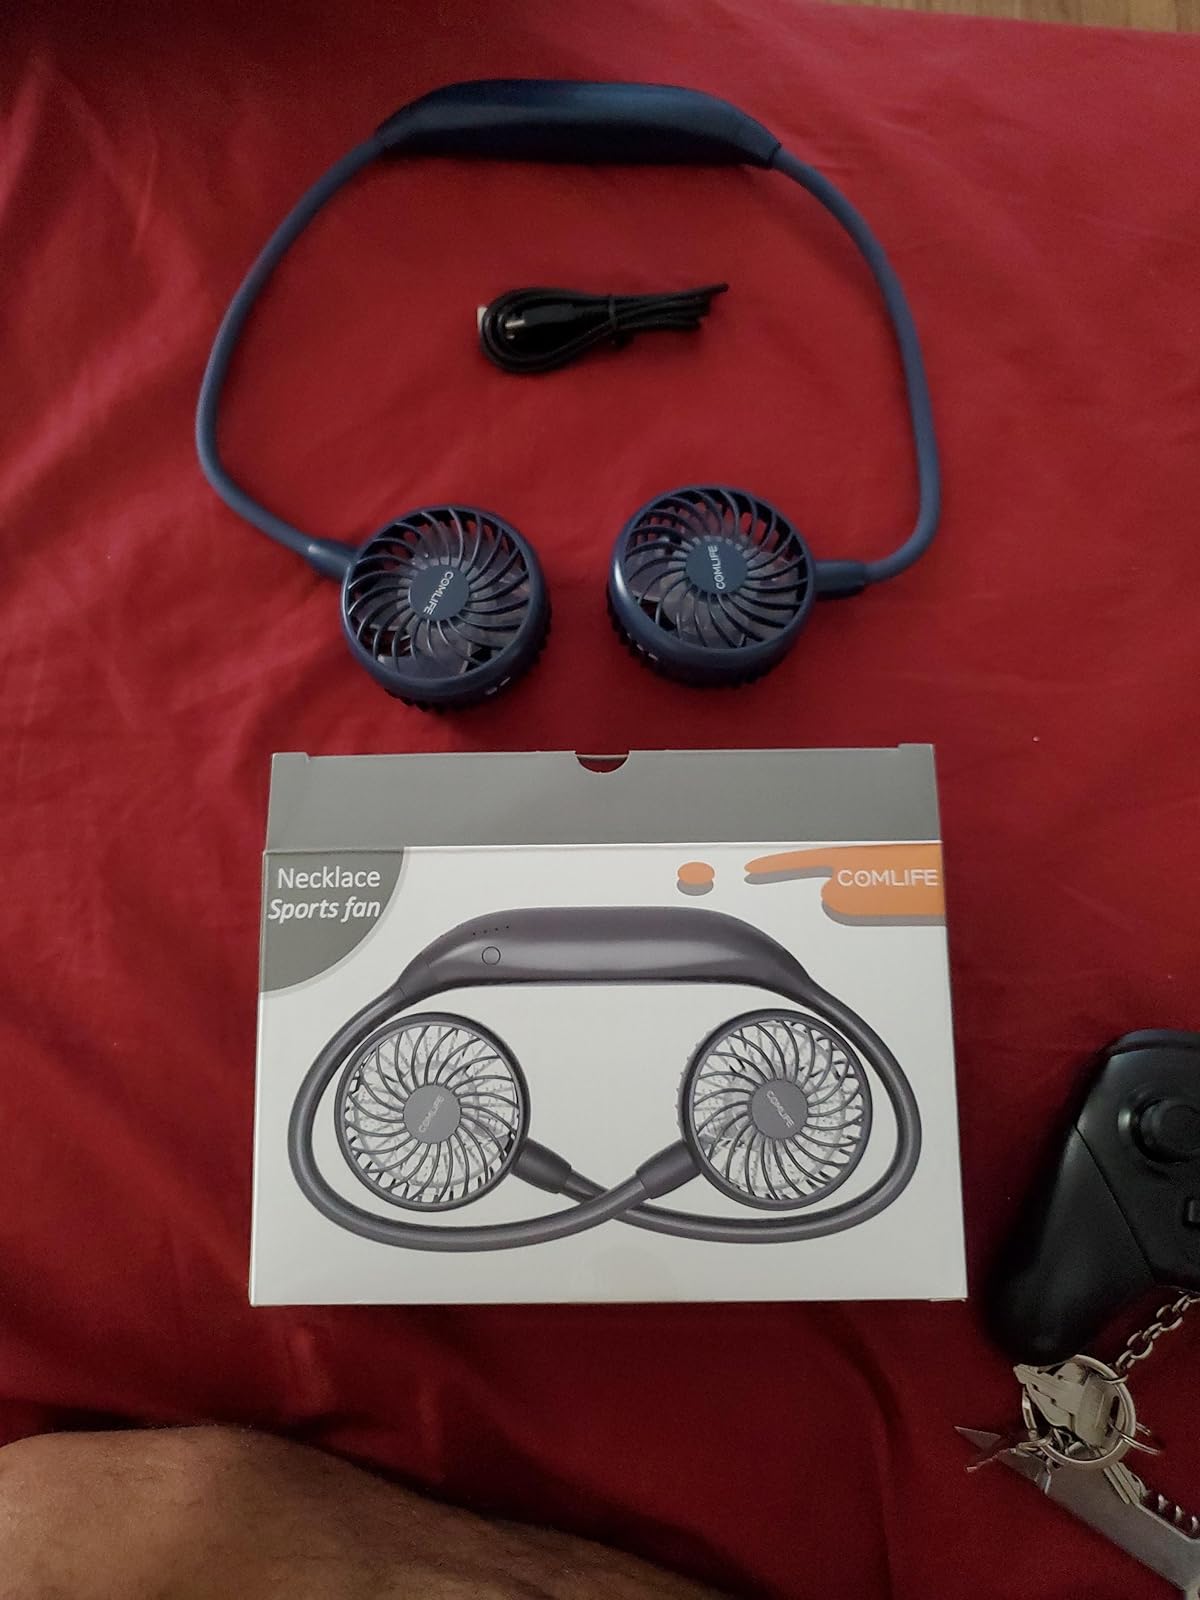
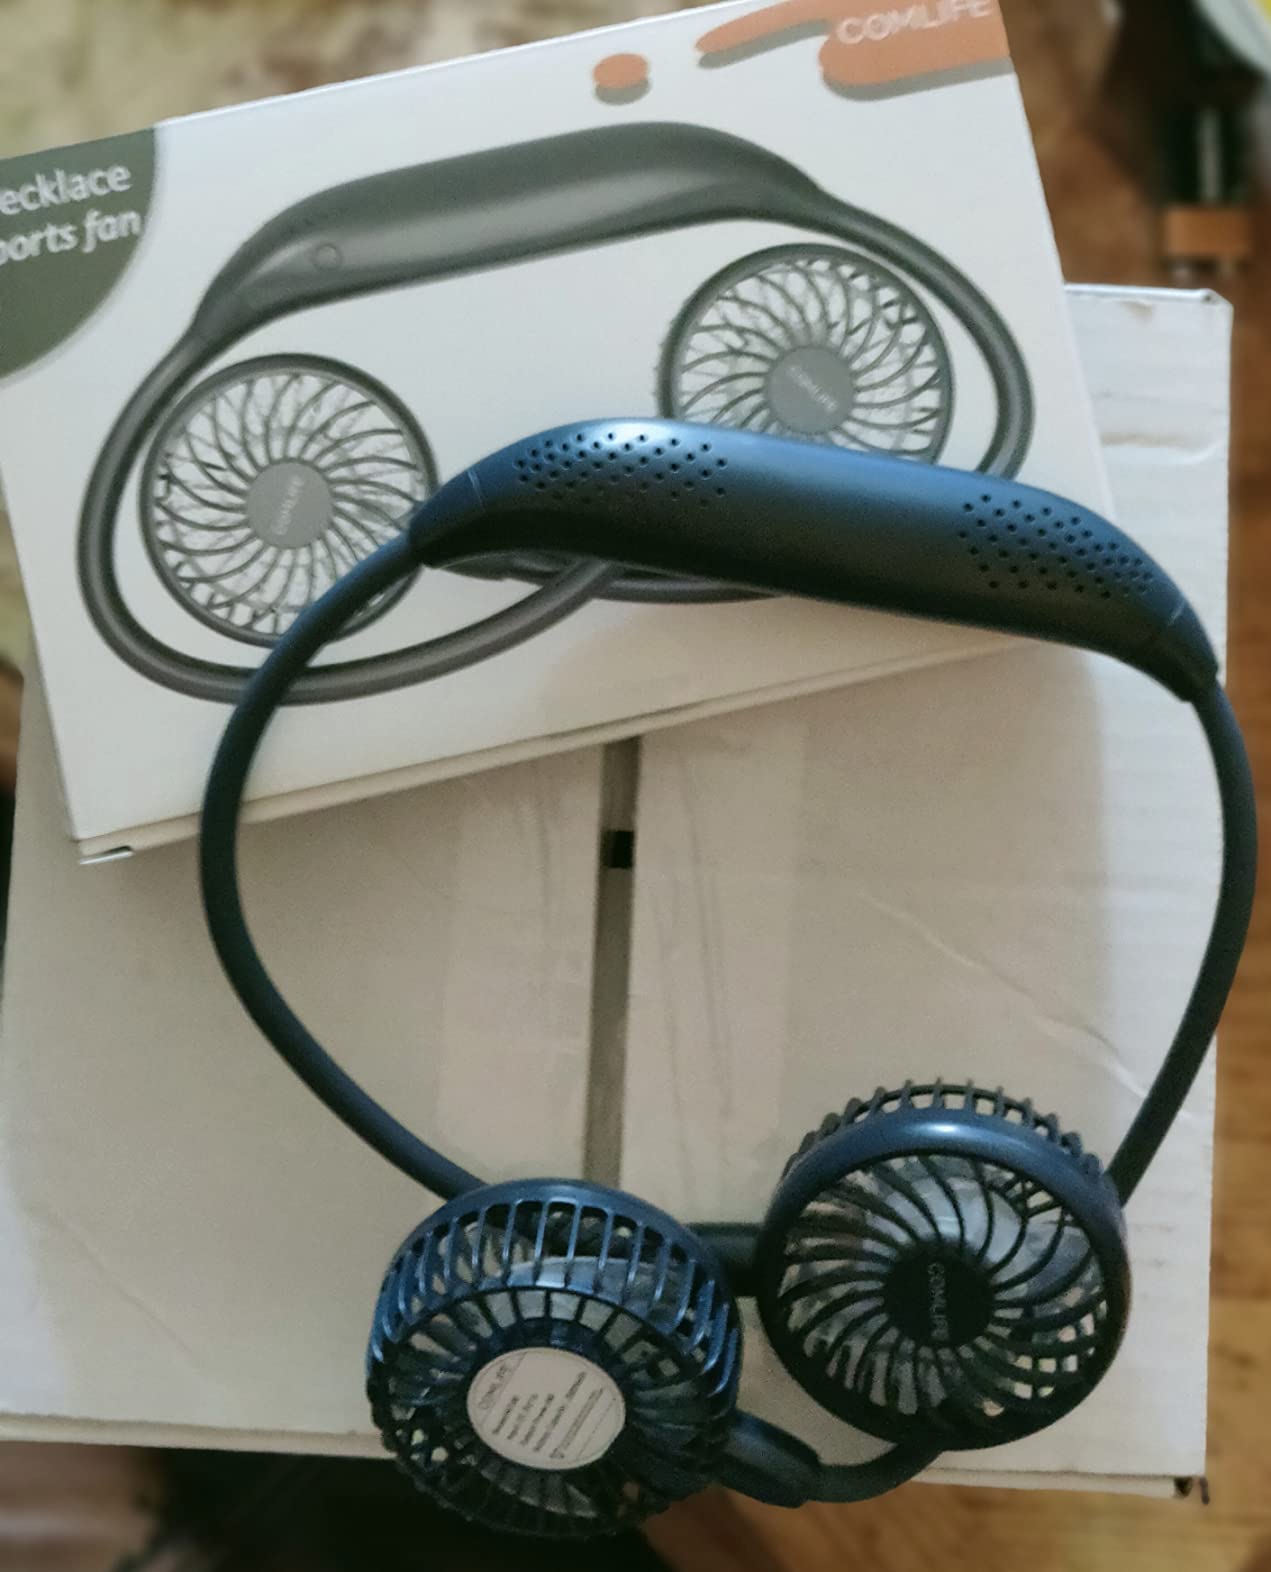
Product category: fan
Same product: yes